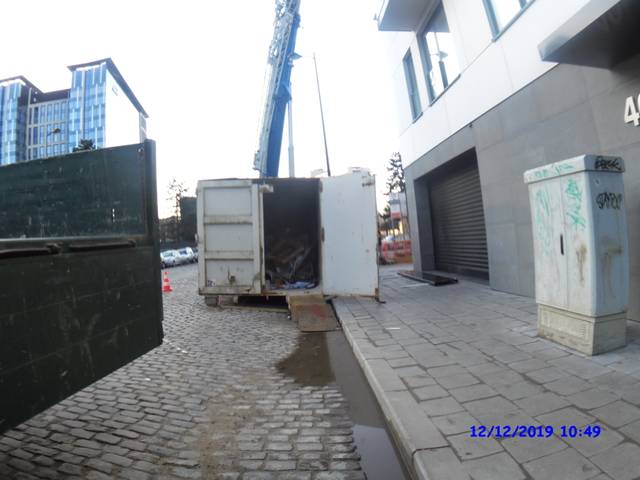
Region: Belgium
Coordinates: 50.863, 4.354